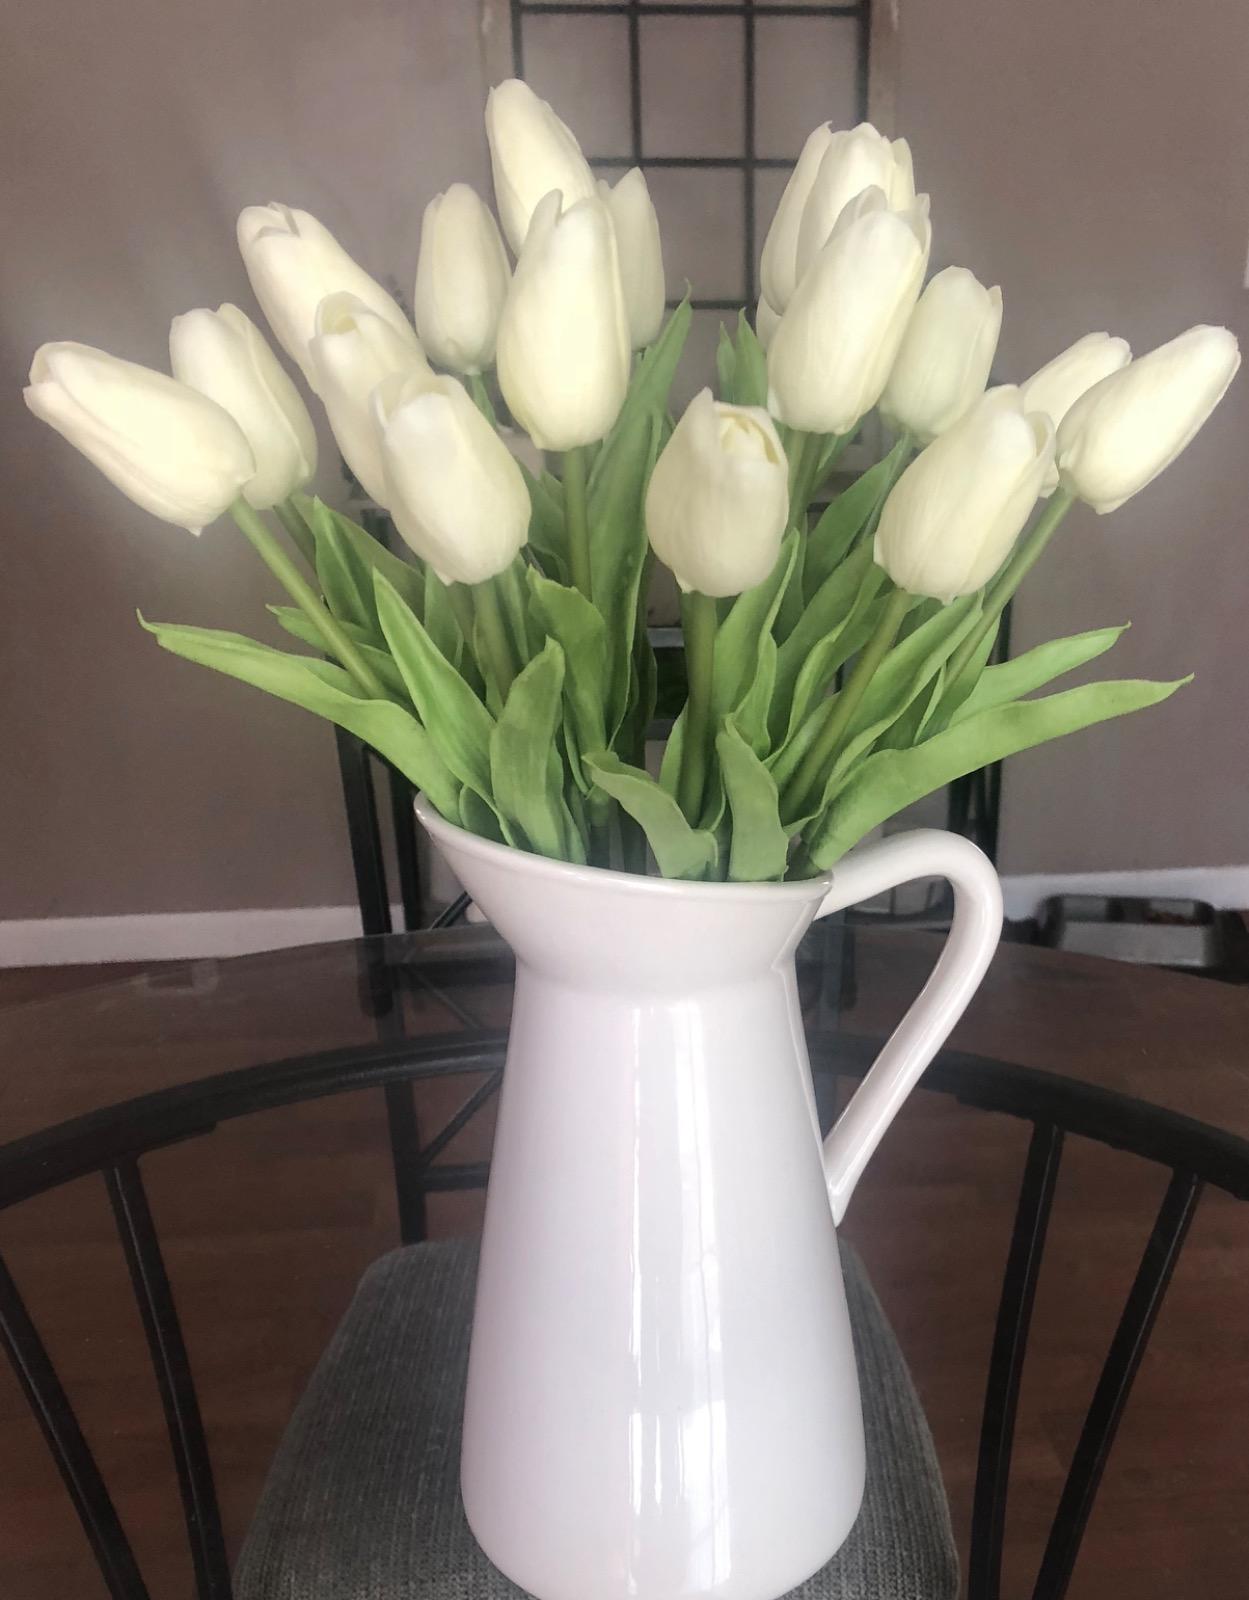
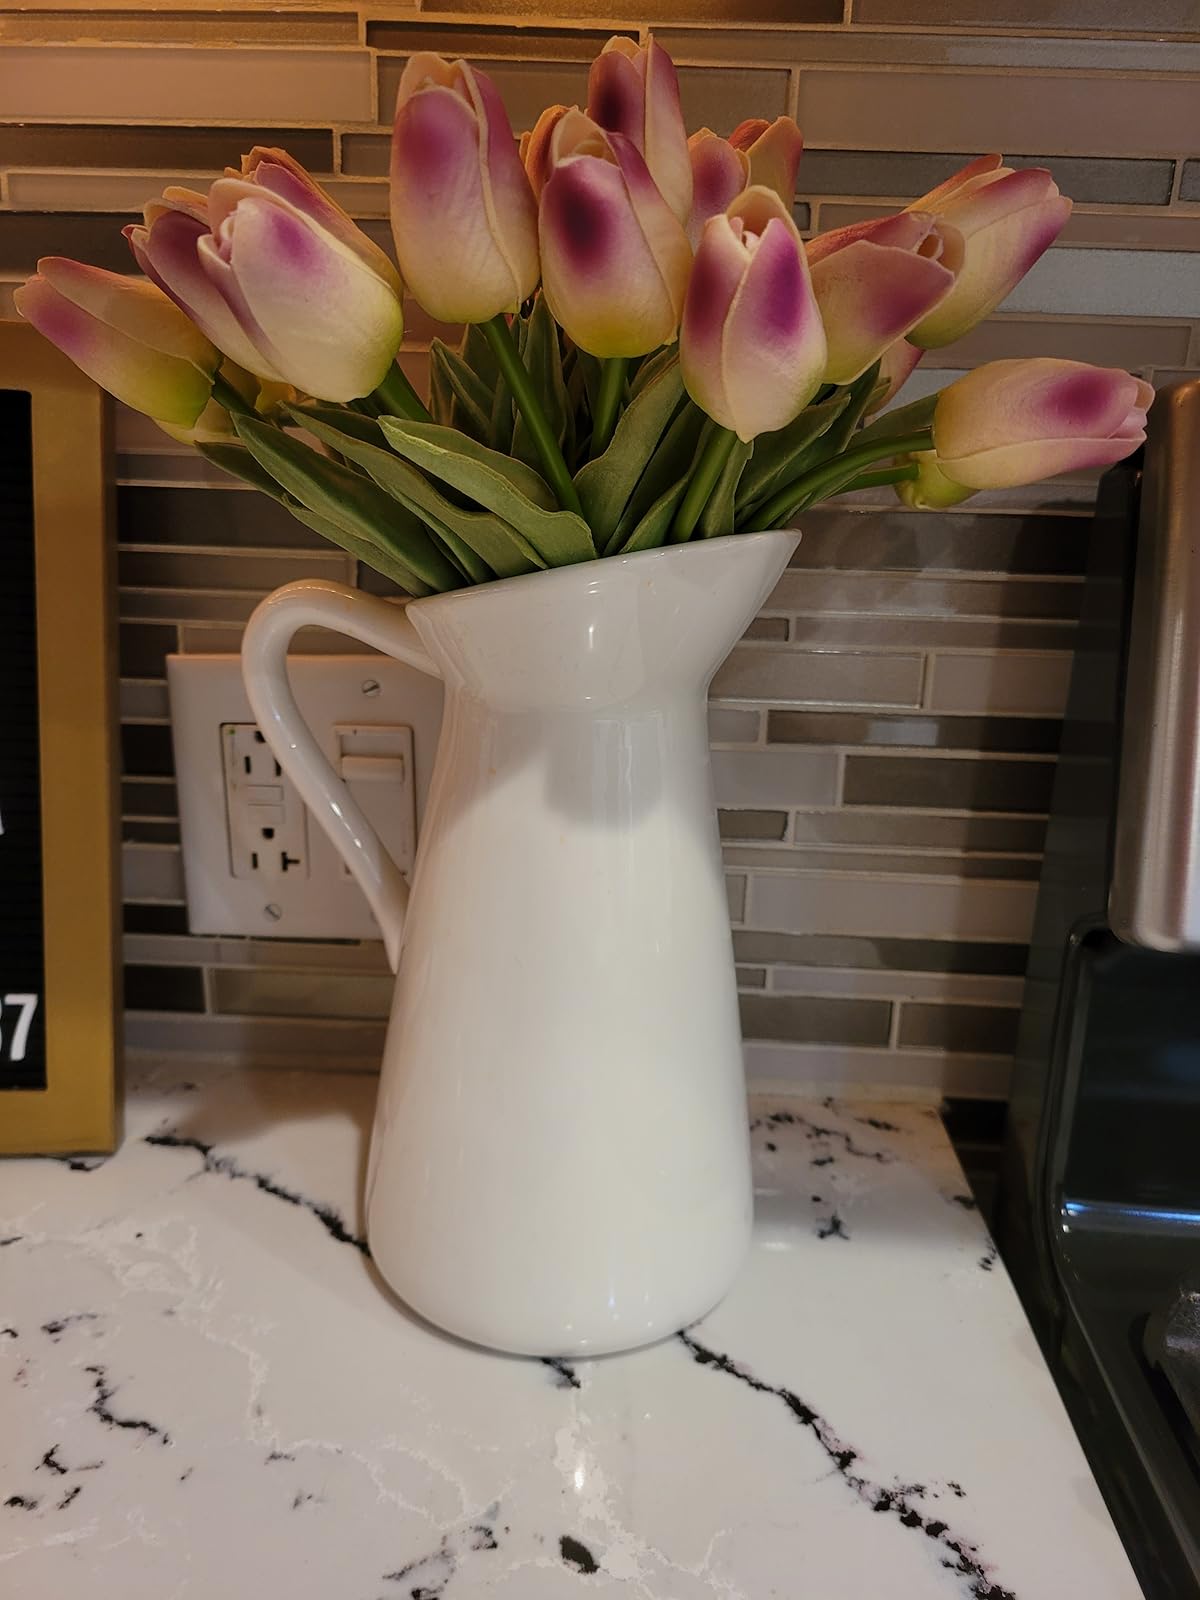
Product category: vase
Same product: yes